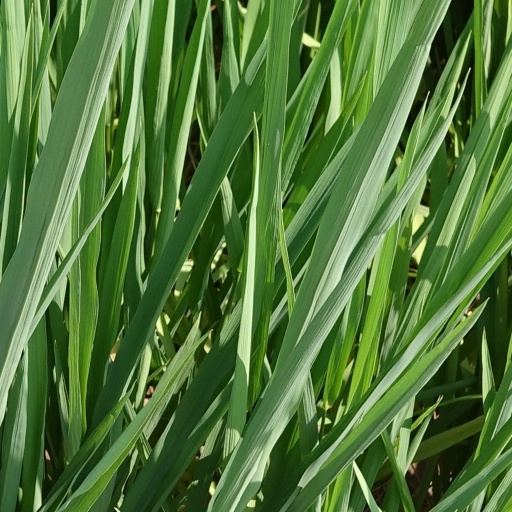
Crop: rice